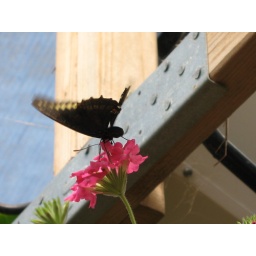
butterfly landing on a flower in the butterfly house at longleat safari park in wiltshire.